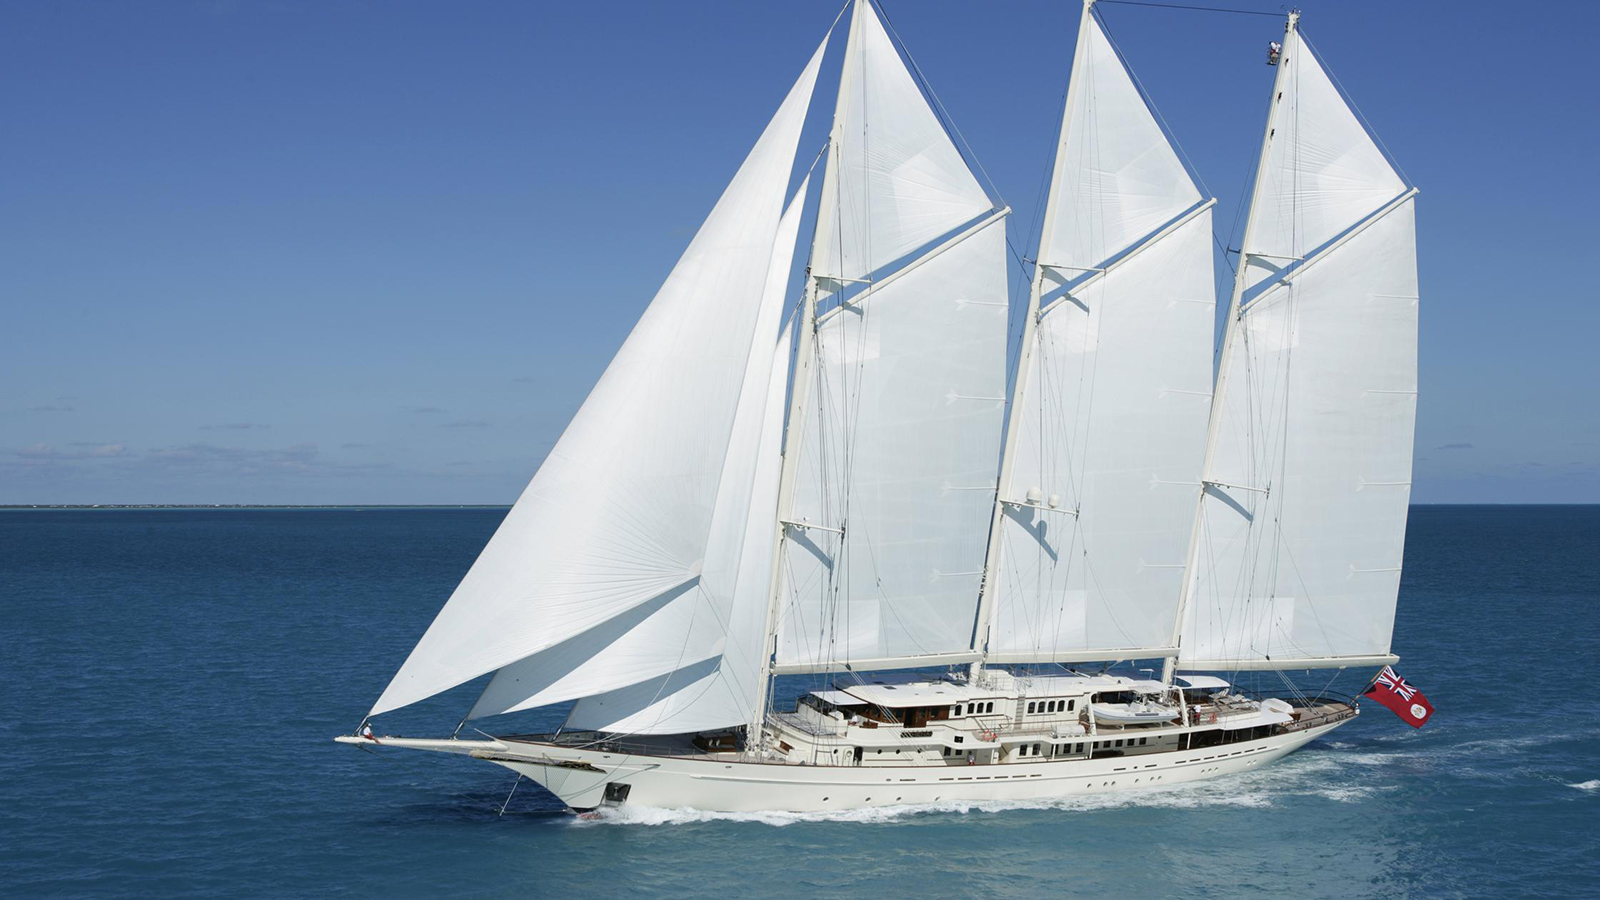
Vehicle type: Ships